Honjō-Waseda Station

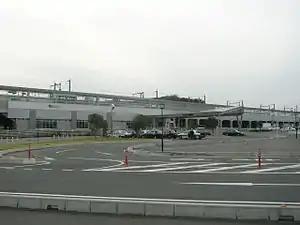
Honjō-Waseda Station north side, November 2006

is passenger Shinkansen railway station located in the city of Honjō, Saitama, Japan, operated by East Japan Railway Company (JR East).